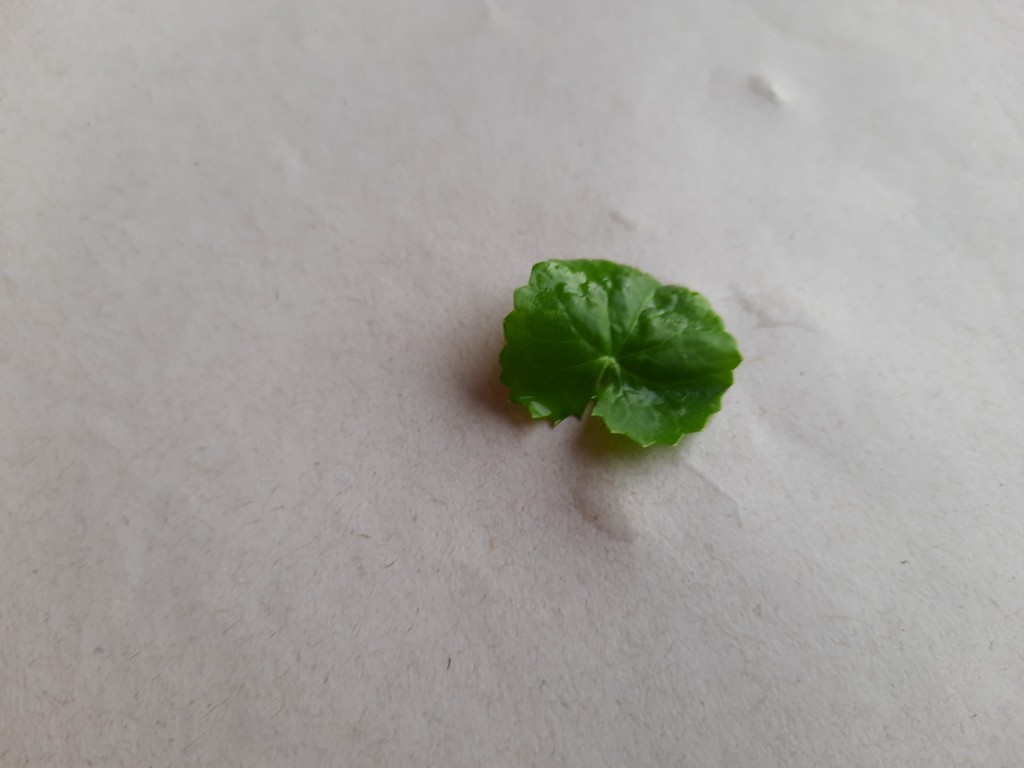
Label: Healthy